Futuristic (rapper)

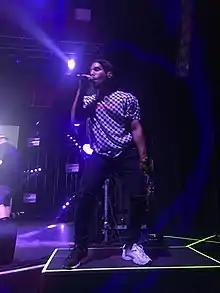
Futuristic performing at the Independent Grind Tour in November 2018

In 2017, Futuristic later went on and released various singles from February through November of that year. On November 24, 2017, Futuristic released his second extended play titled, "What More Could You Ask for?". On December 25, 2017, Futuristic released his sixth studio album titled, "Blessings". The album was supported by three singles: "Epiphany" featuring vocals from NF, "Get It Together" and "Talk" featuring vocals from Tech N9ne and Devvon Terrell.